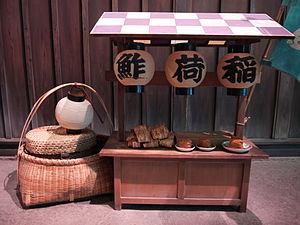
Le sushi est un plat traditionnel japonais, composé d'un riz vinaigré appelé shari combiné avec un autre ingrédient appelé neta qui est habituellement du poisson cru ou des fruits de mer. Cette forme d'art culinaire est un des emblèmes de la cuisine japonaise dans le monde, alors que sa consommation n'est qu'occasionnelle au Japon. Les types de sushis les plus répandus sont les nigirizushi, constitués d'une boule de shari formée à la main recouverte d'une tranche de neta, les makizushi qui sont des rouleaux de nori renfermant du shari et d'autres ingrédients ou le chirashizushi composé de shari recouvert de divers accompagnements. Il ne faut pas confondre les sushis avec les sashimis, un plat japonais constitué de tranches de poisson cru.